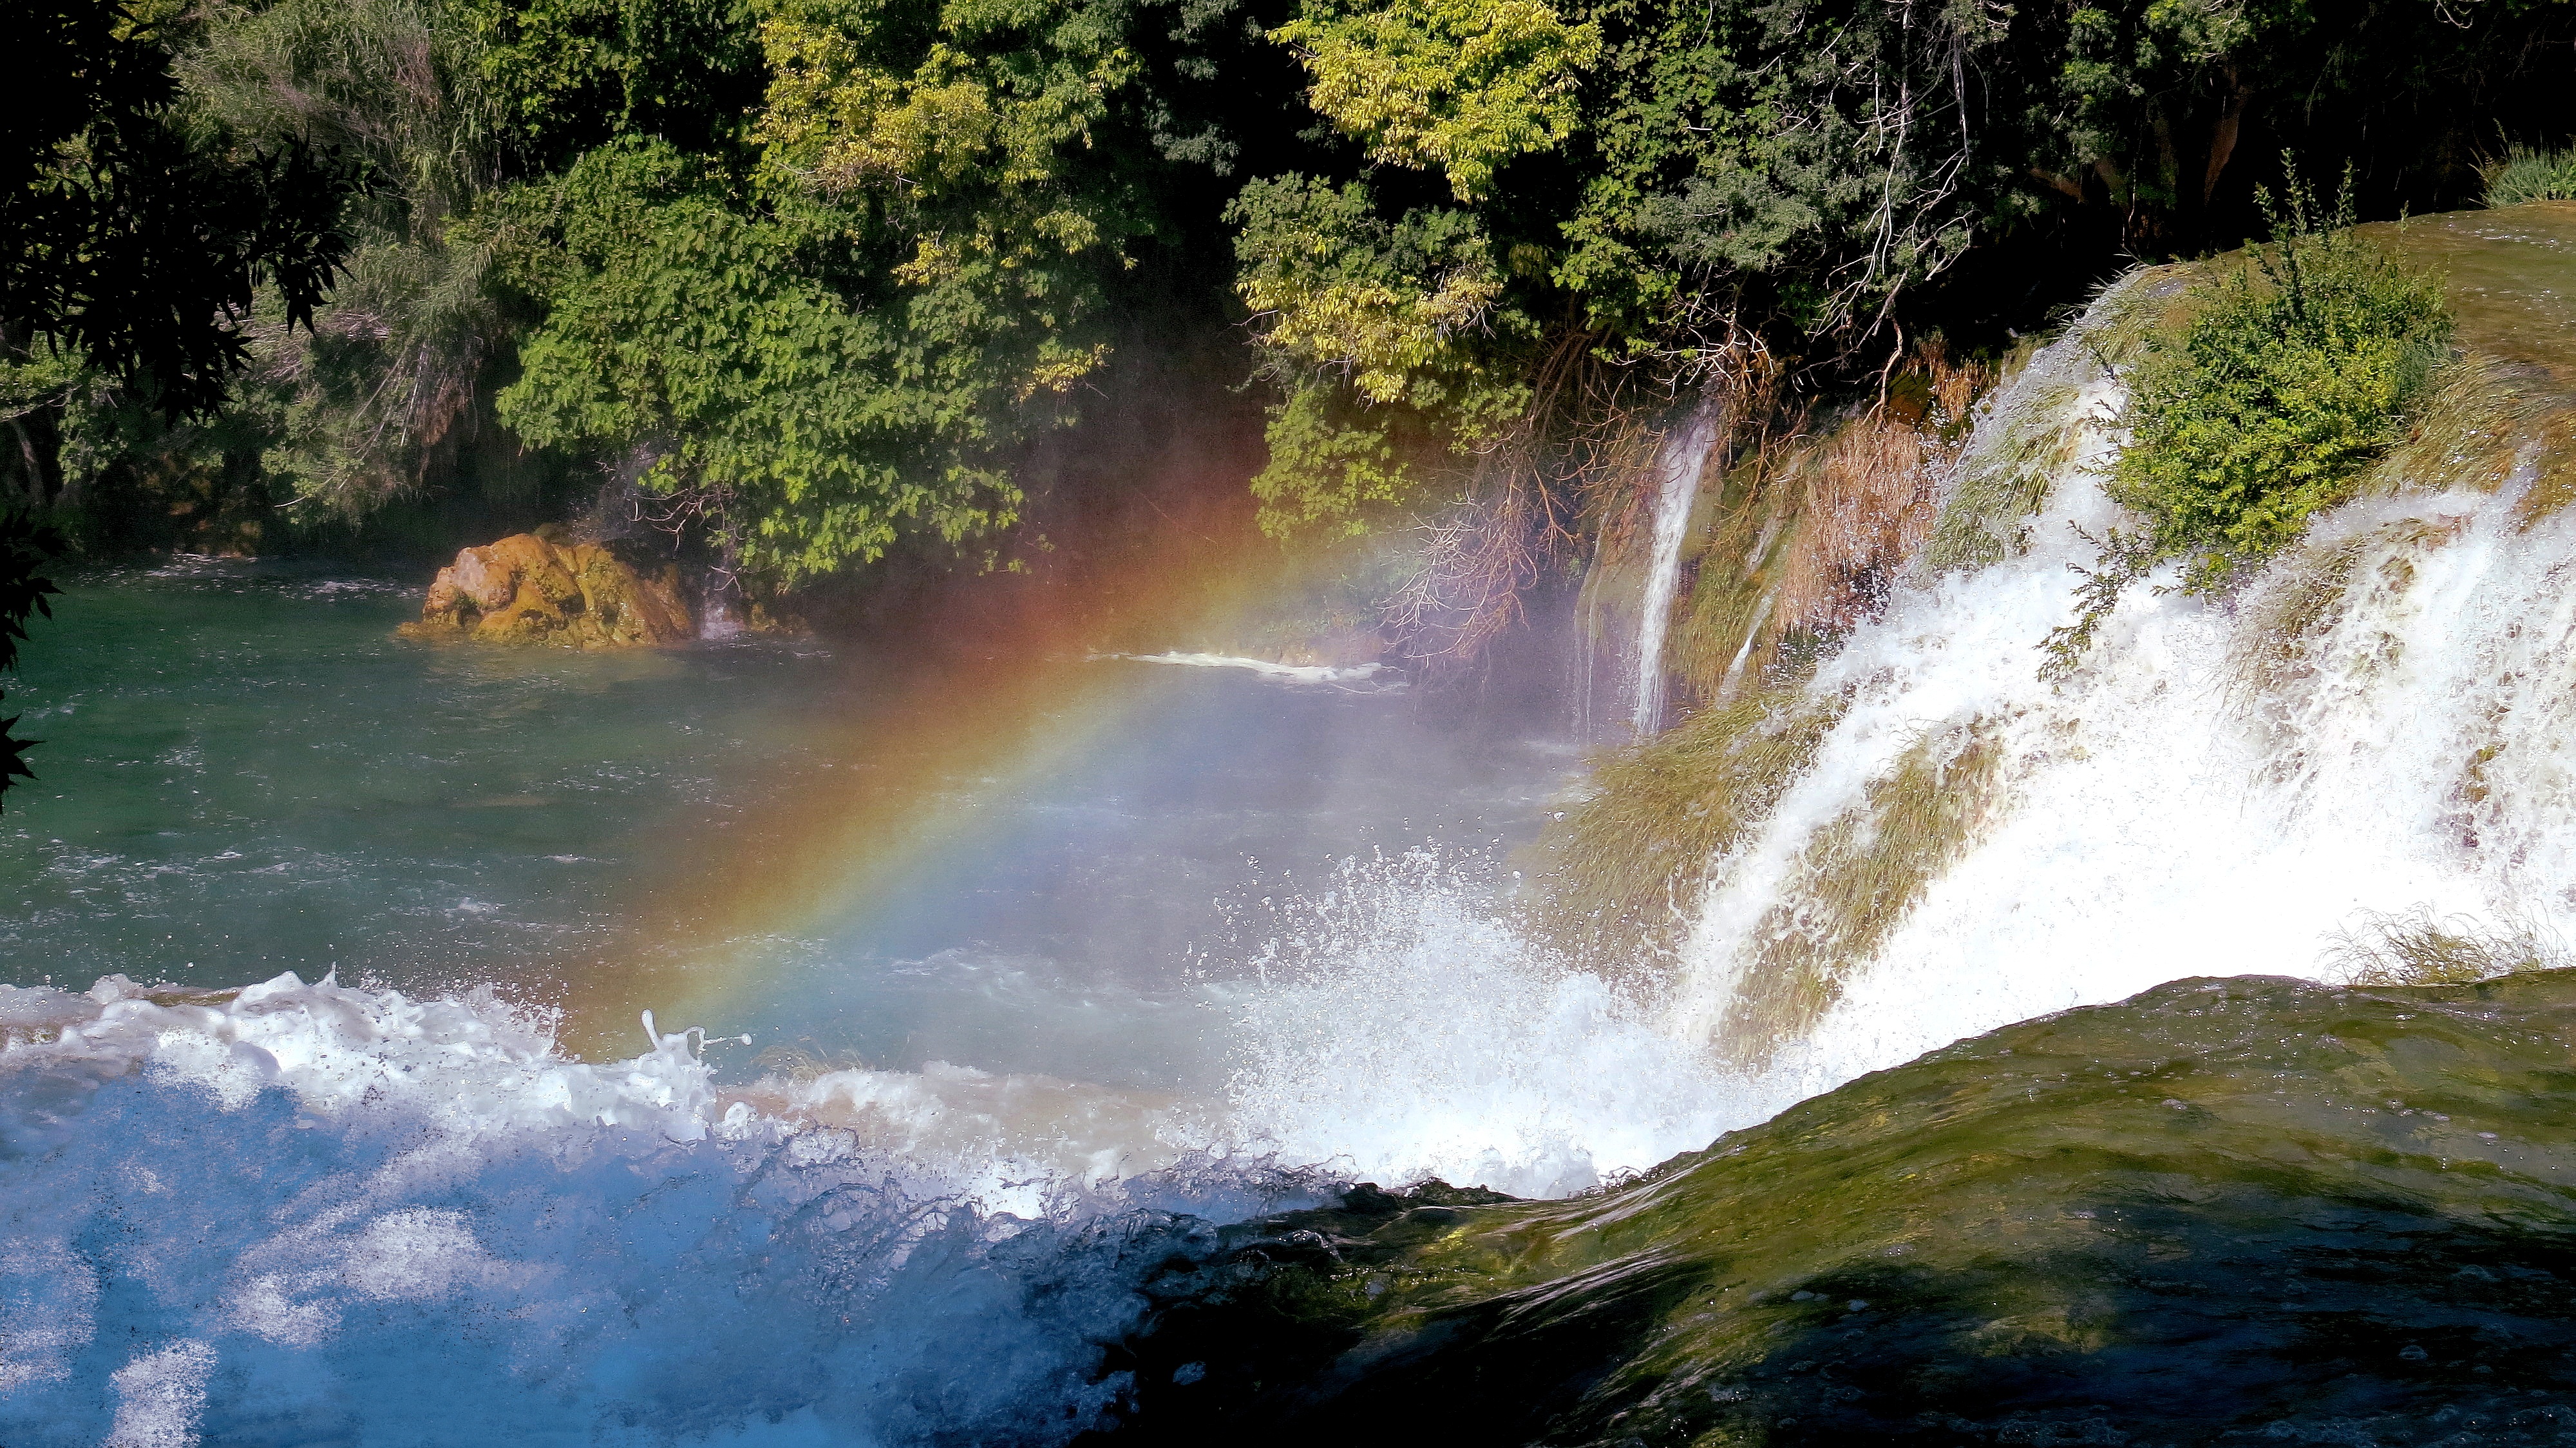
screen, tree, water, nature, forest, waterfall, river, summer, stream, holiday, rapid, rest, tourism, body of water, croatia, holidays, drops, attractions, the national park, water feature, watercourse, dalmatia, the beauty of nature, rainbow colors, krka